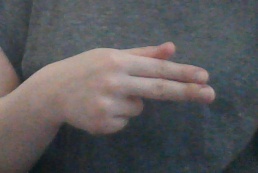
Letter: ghain